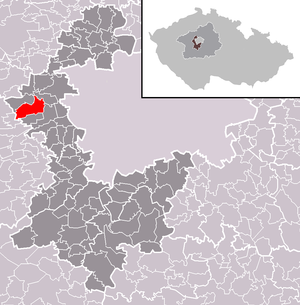
Úhonice est une commune du district de Prague-Ouest, dans la région de Bohême-Centrale, en République tchèque. Sa population s'élevait à 1 155 habitants en 2020.